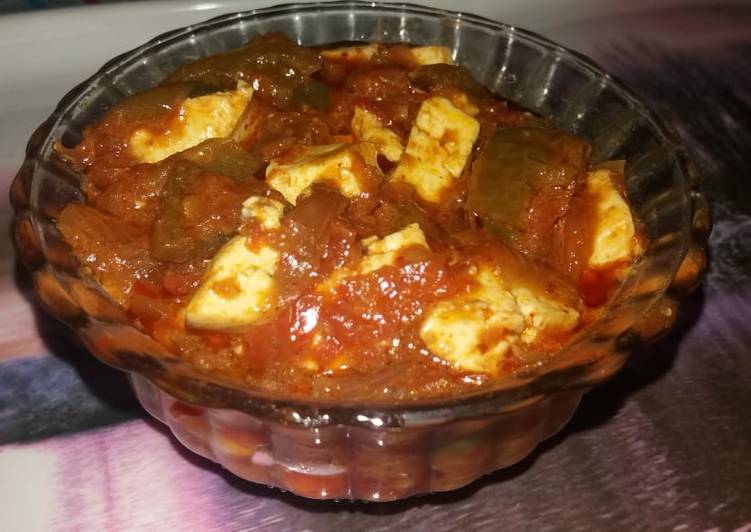
Dish: kadai_paneer